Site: brandenburg
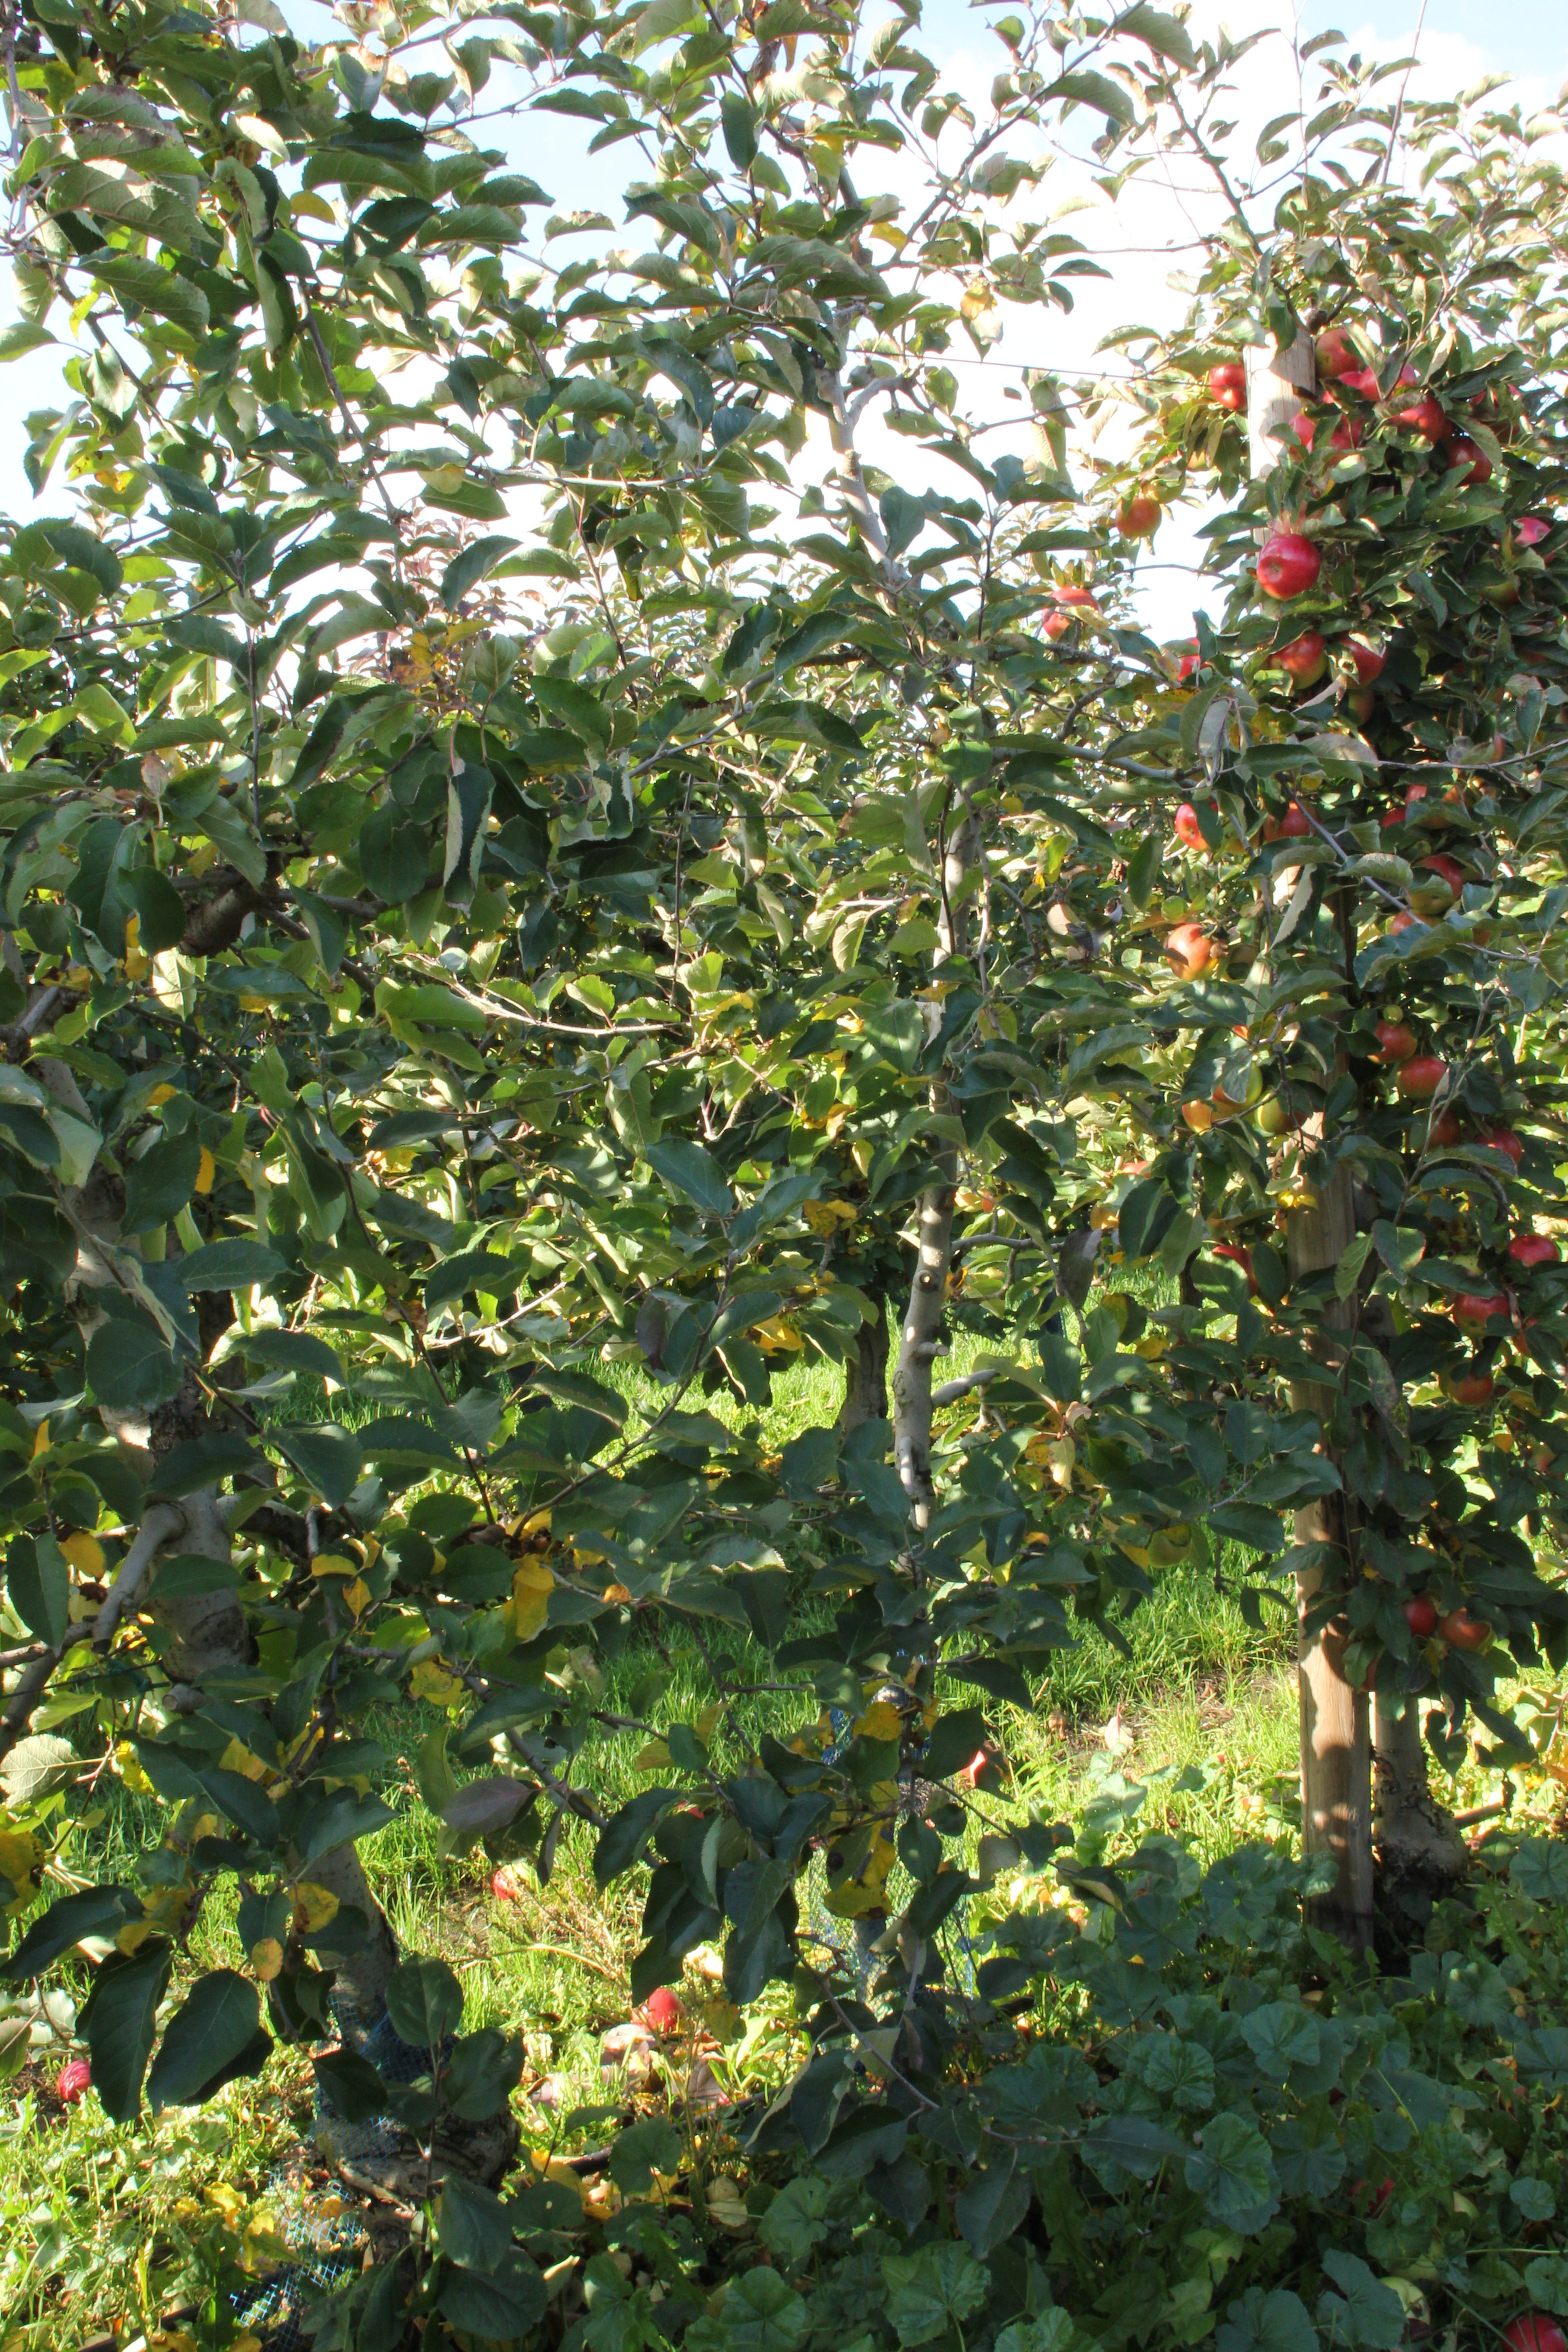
Growth stage (BBCH 91): Senescence, beginning of dormancy